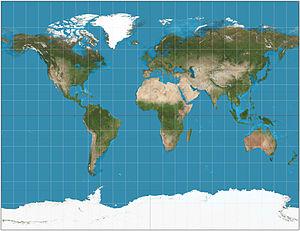
La projection stéréographique de Gall, présentée par James Gall en 1855, est un type de projection cartographique. Elle n'est ni équivalente ni conforme mais essaie de trouver un compromis pour les distorsions inhérentes à toute projection.
Cette liste recense différentes méthodes de projection cartographique.